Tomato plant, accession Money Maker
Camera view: tilt-top (135 deg); turntable rotation: 30 degrees
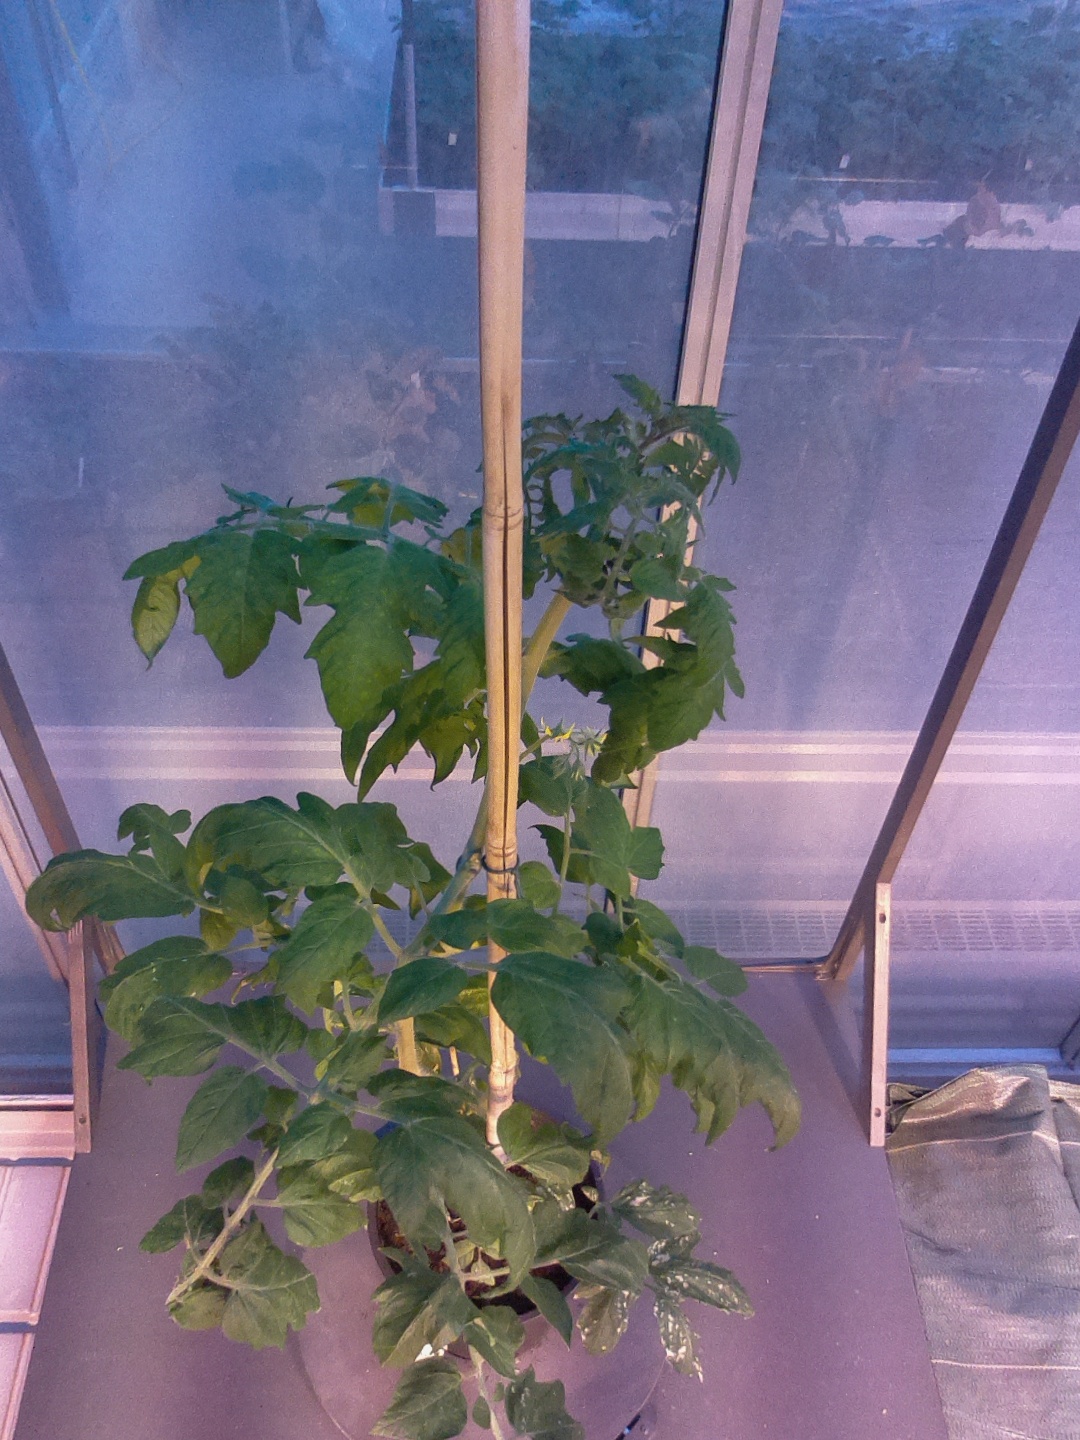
BBCH growth stage 60: First flowers open